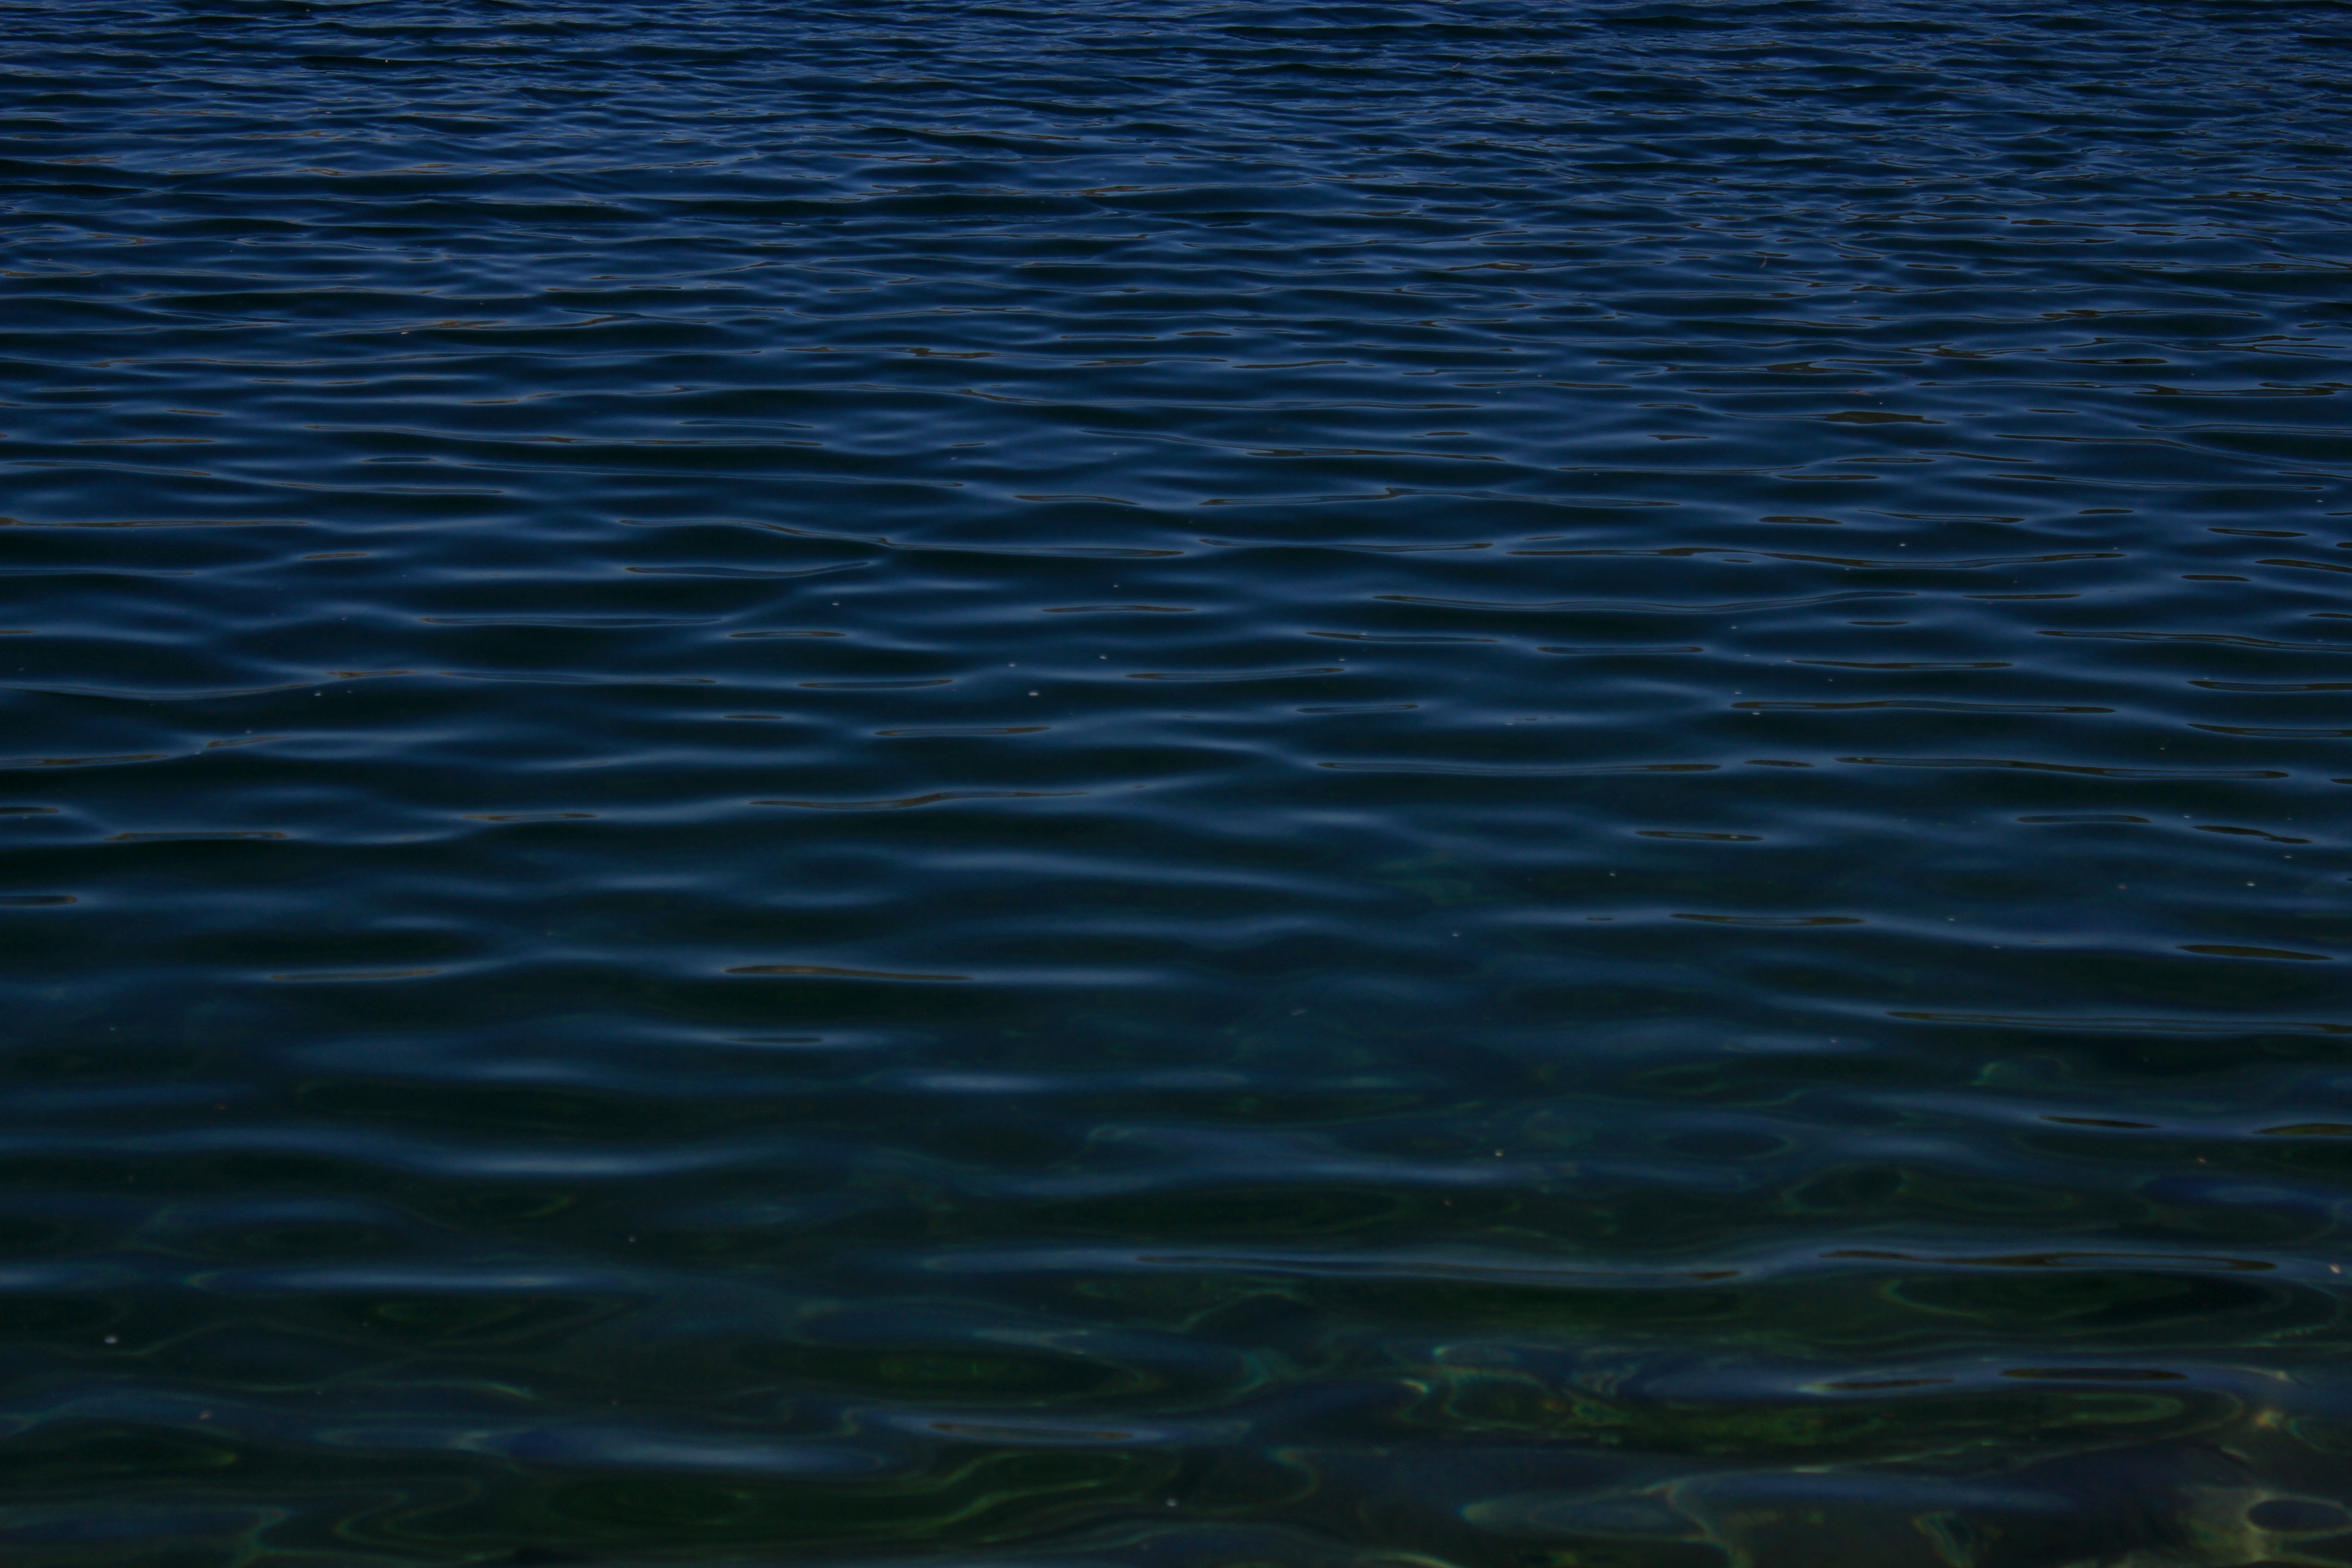
sea, water, ocean, horizon, sunlight, wave, reflection, wind wave